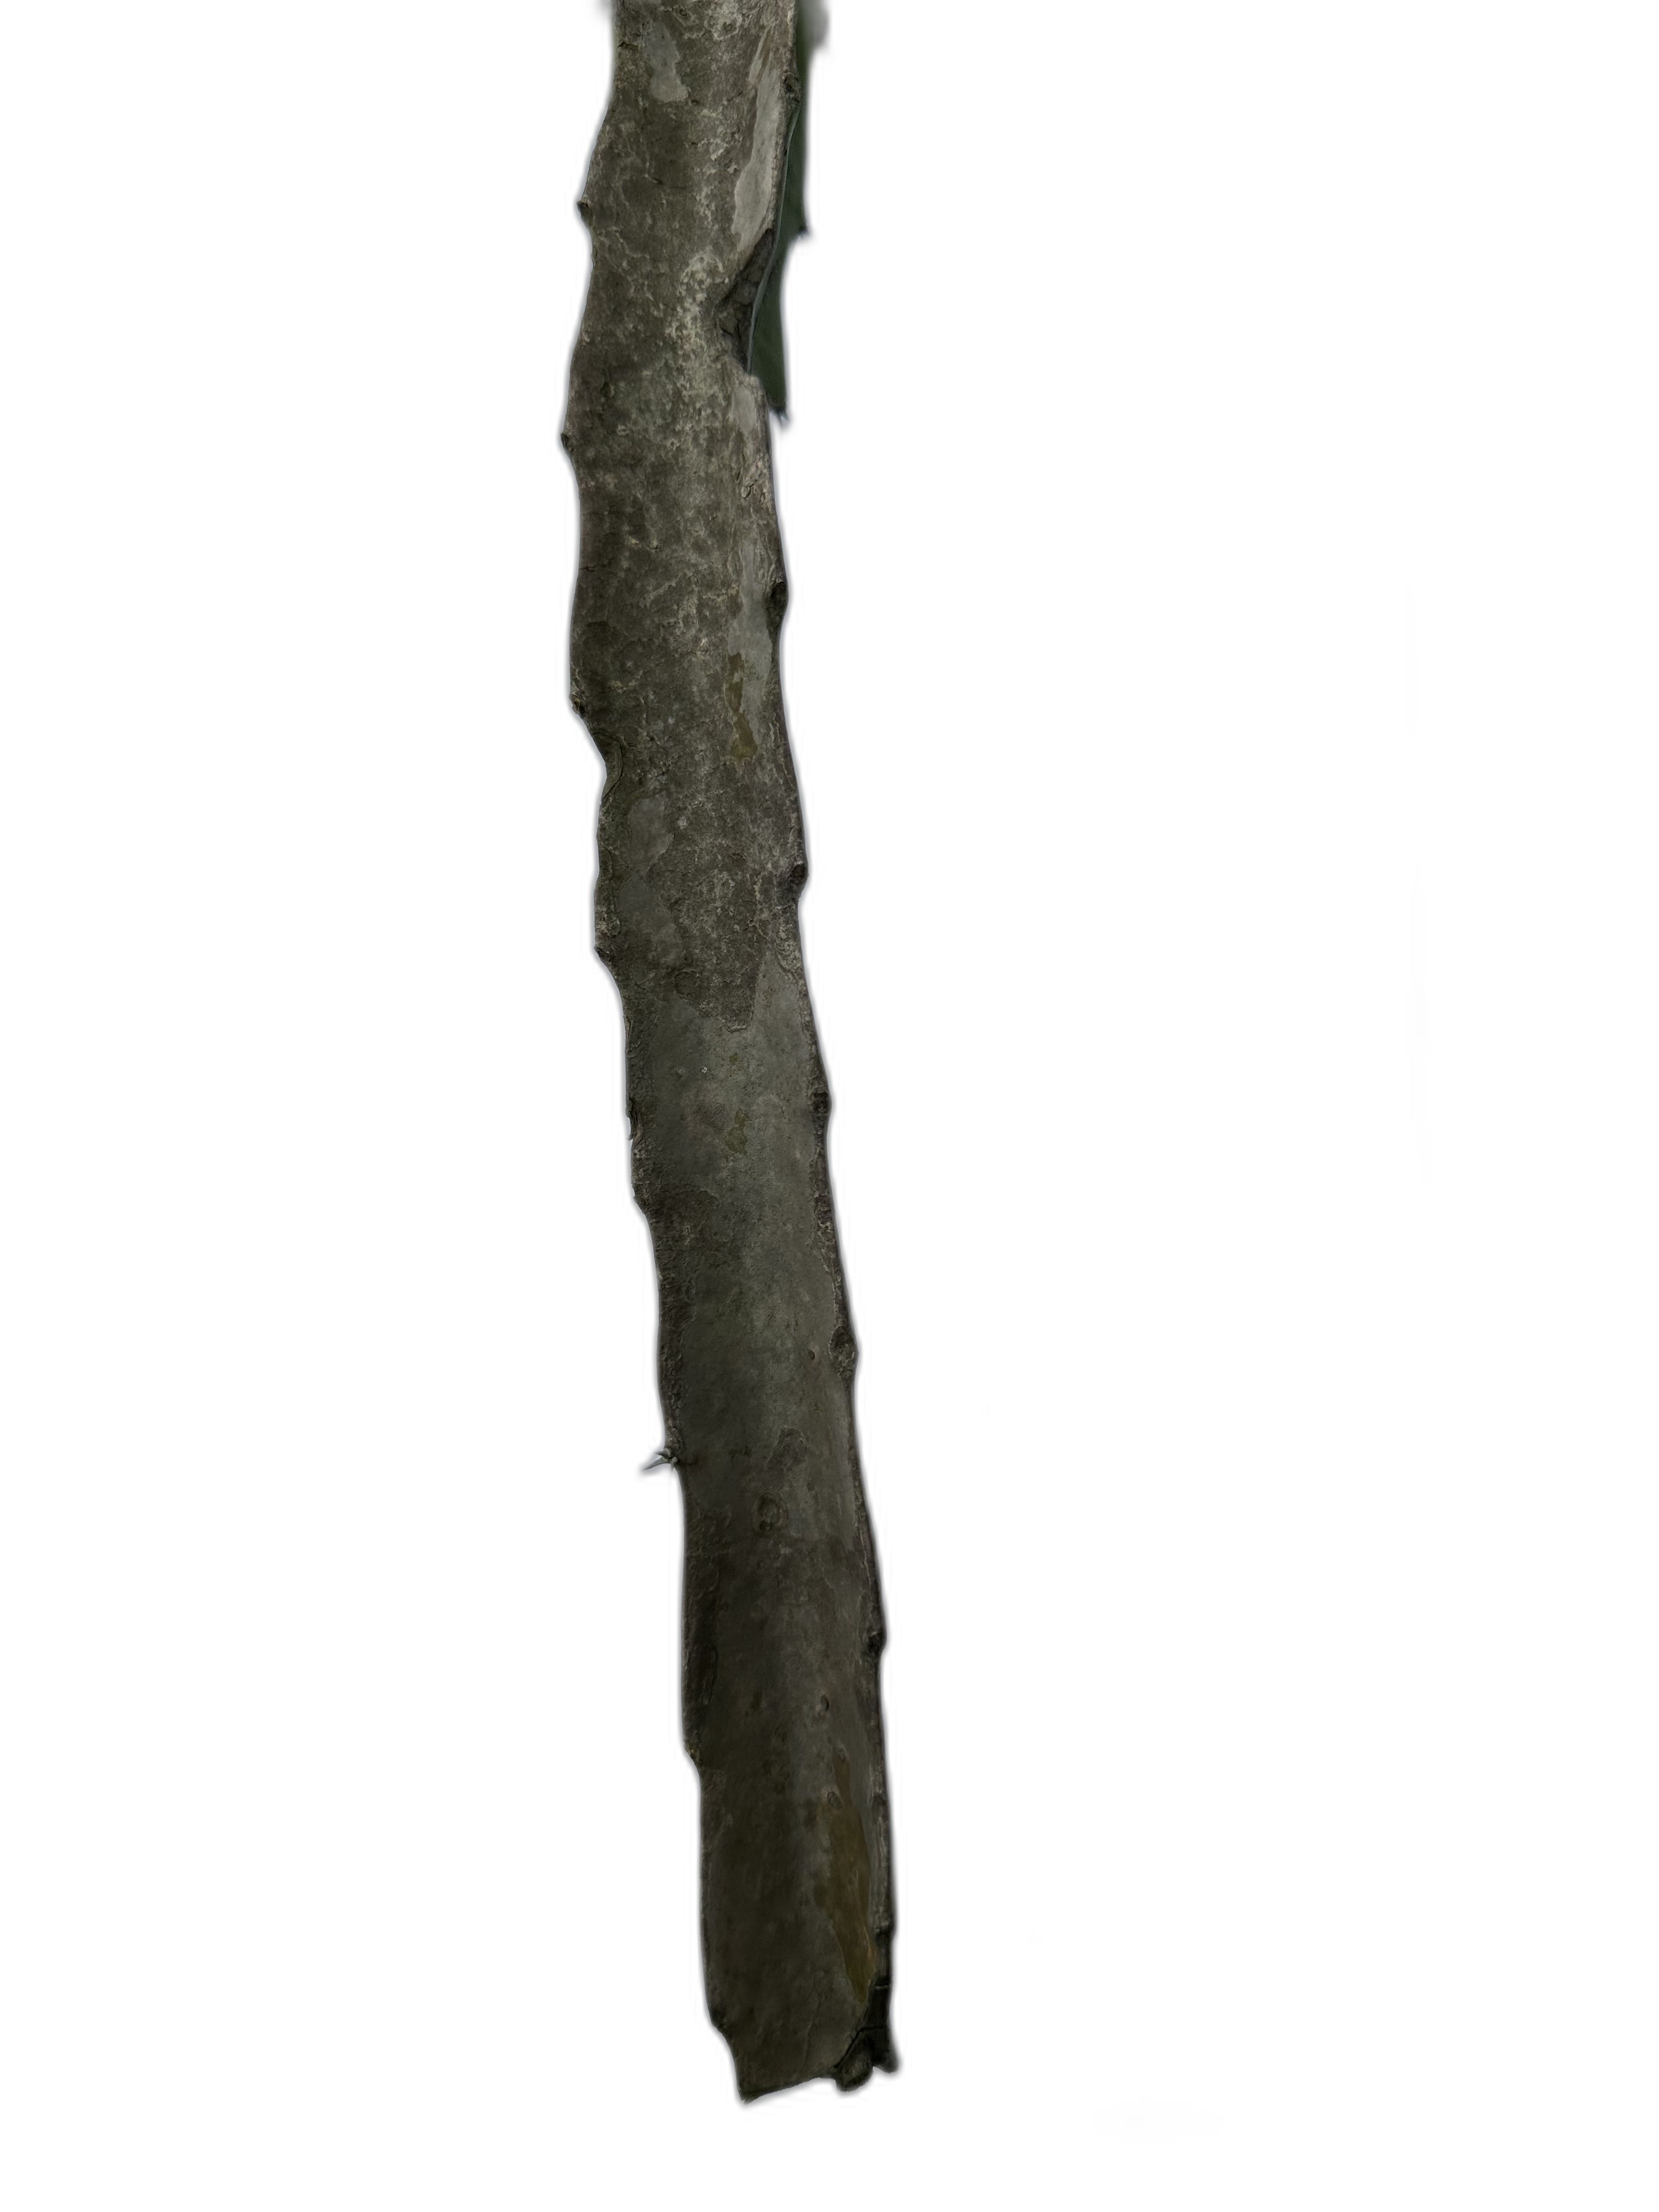
Label: Bad leaf